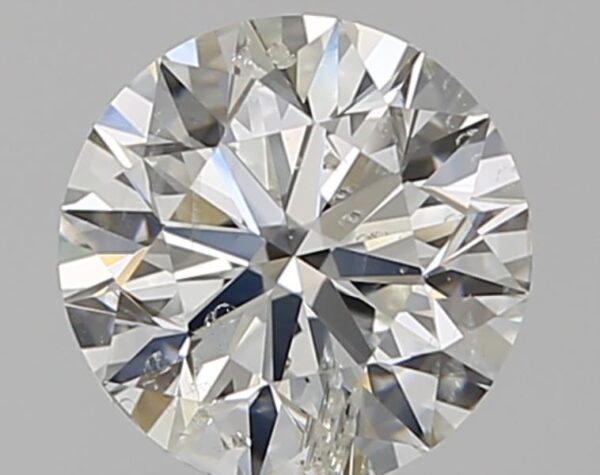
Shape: round
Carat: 1
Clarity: SI2
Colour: G
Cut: EX
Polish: EX
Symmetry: VG
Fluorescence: N
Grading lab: IGI
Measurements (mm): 6.39 x 6.34 x 3.98